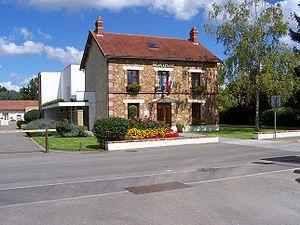
Aulnay-sur-Mauldre est une commune française située dans le département des Yvelines et dans la région Île-de-France.